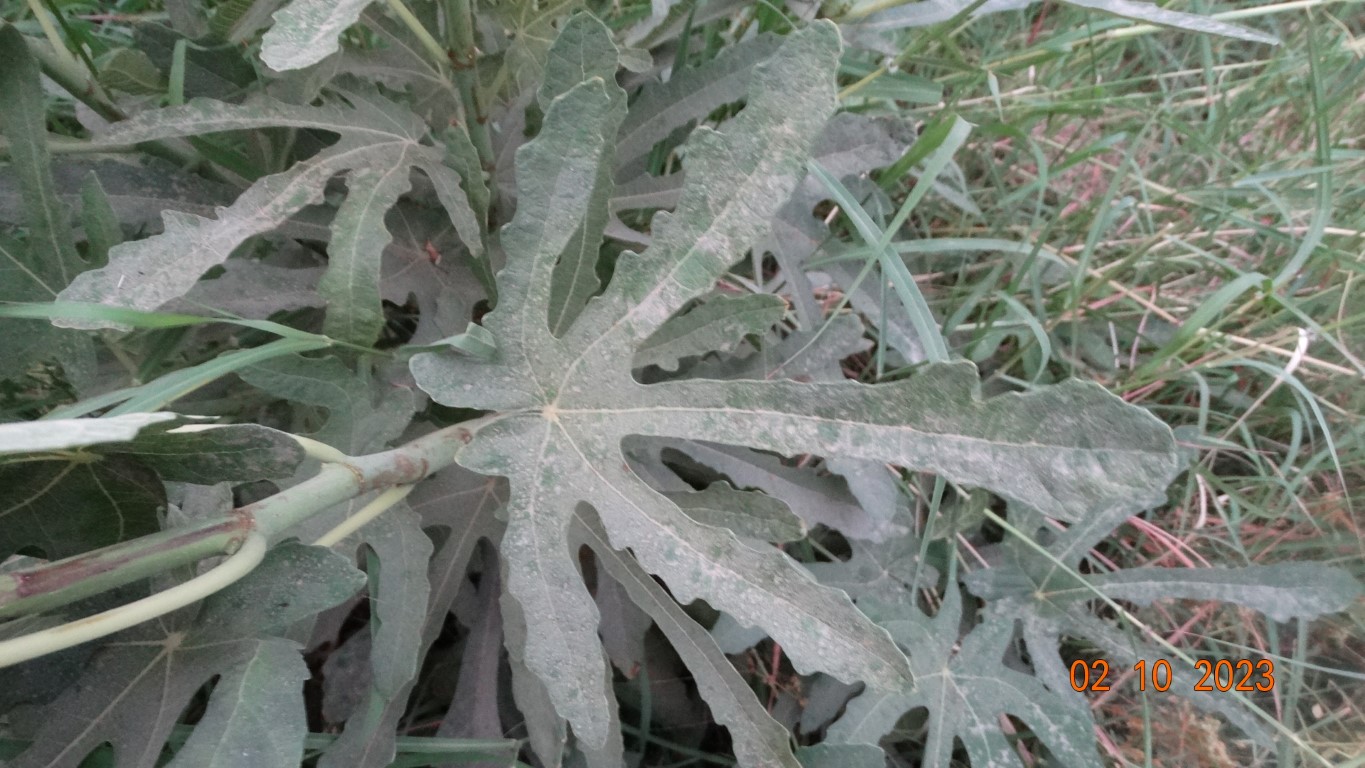
Label: healthy